Nikolay Iliev

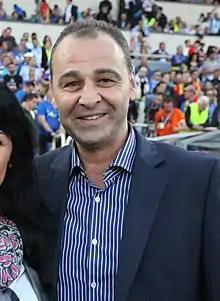
Iliev in 2014

Nikolay Stefanov Iliev (born 31 March 1964) is a Bulgarian former professional footballer who played as a defender. He was part of the Bulgarian national team that reached the semi-finals of the 1994 World Cup. Iliev's spent most of his career with Levski Sofia, managing 196 appearances and 25 goals in the A PFG as well as participating in 19 matches and netting 2 goals in European tournaments. He also had a spell with Bologna in Serie A in the late 1980s and early 1990s, becoming the first Bulgarian footballer to ply his trade in the top Italian league.